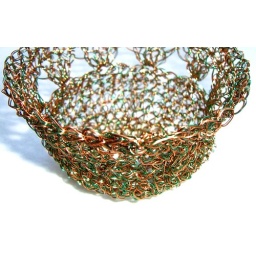
Small crocheted copper wire basket in green and copper